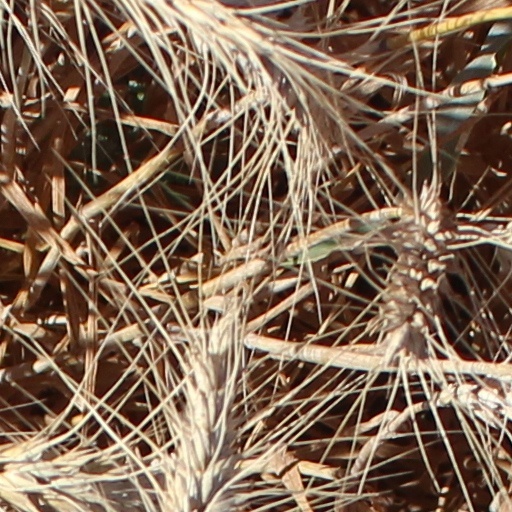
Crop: wheat